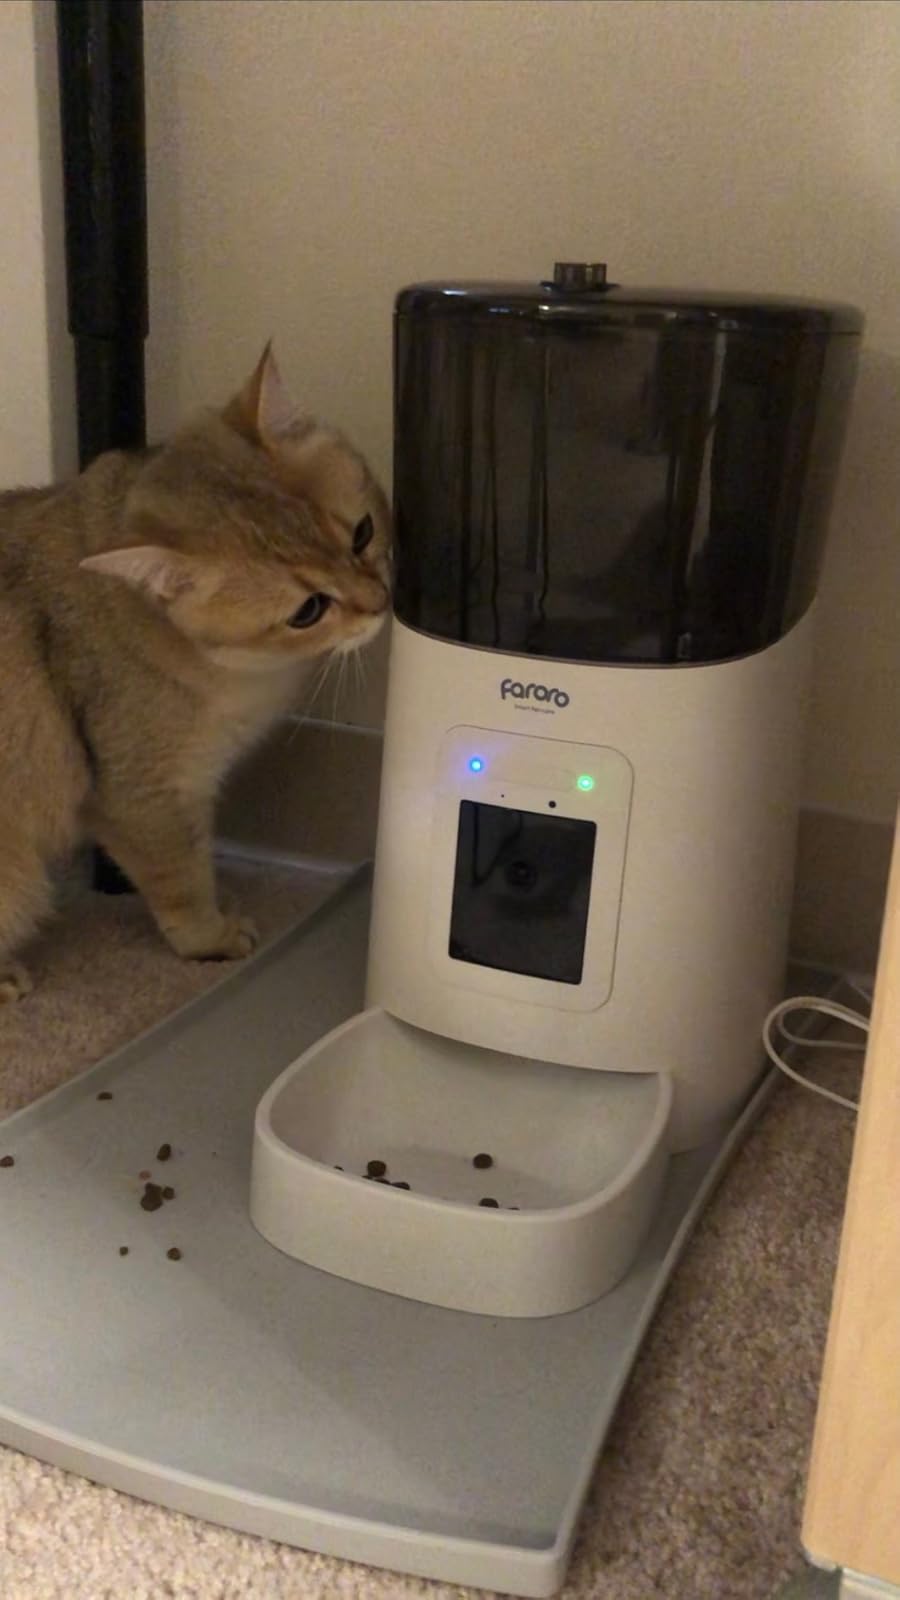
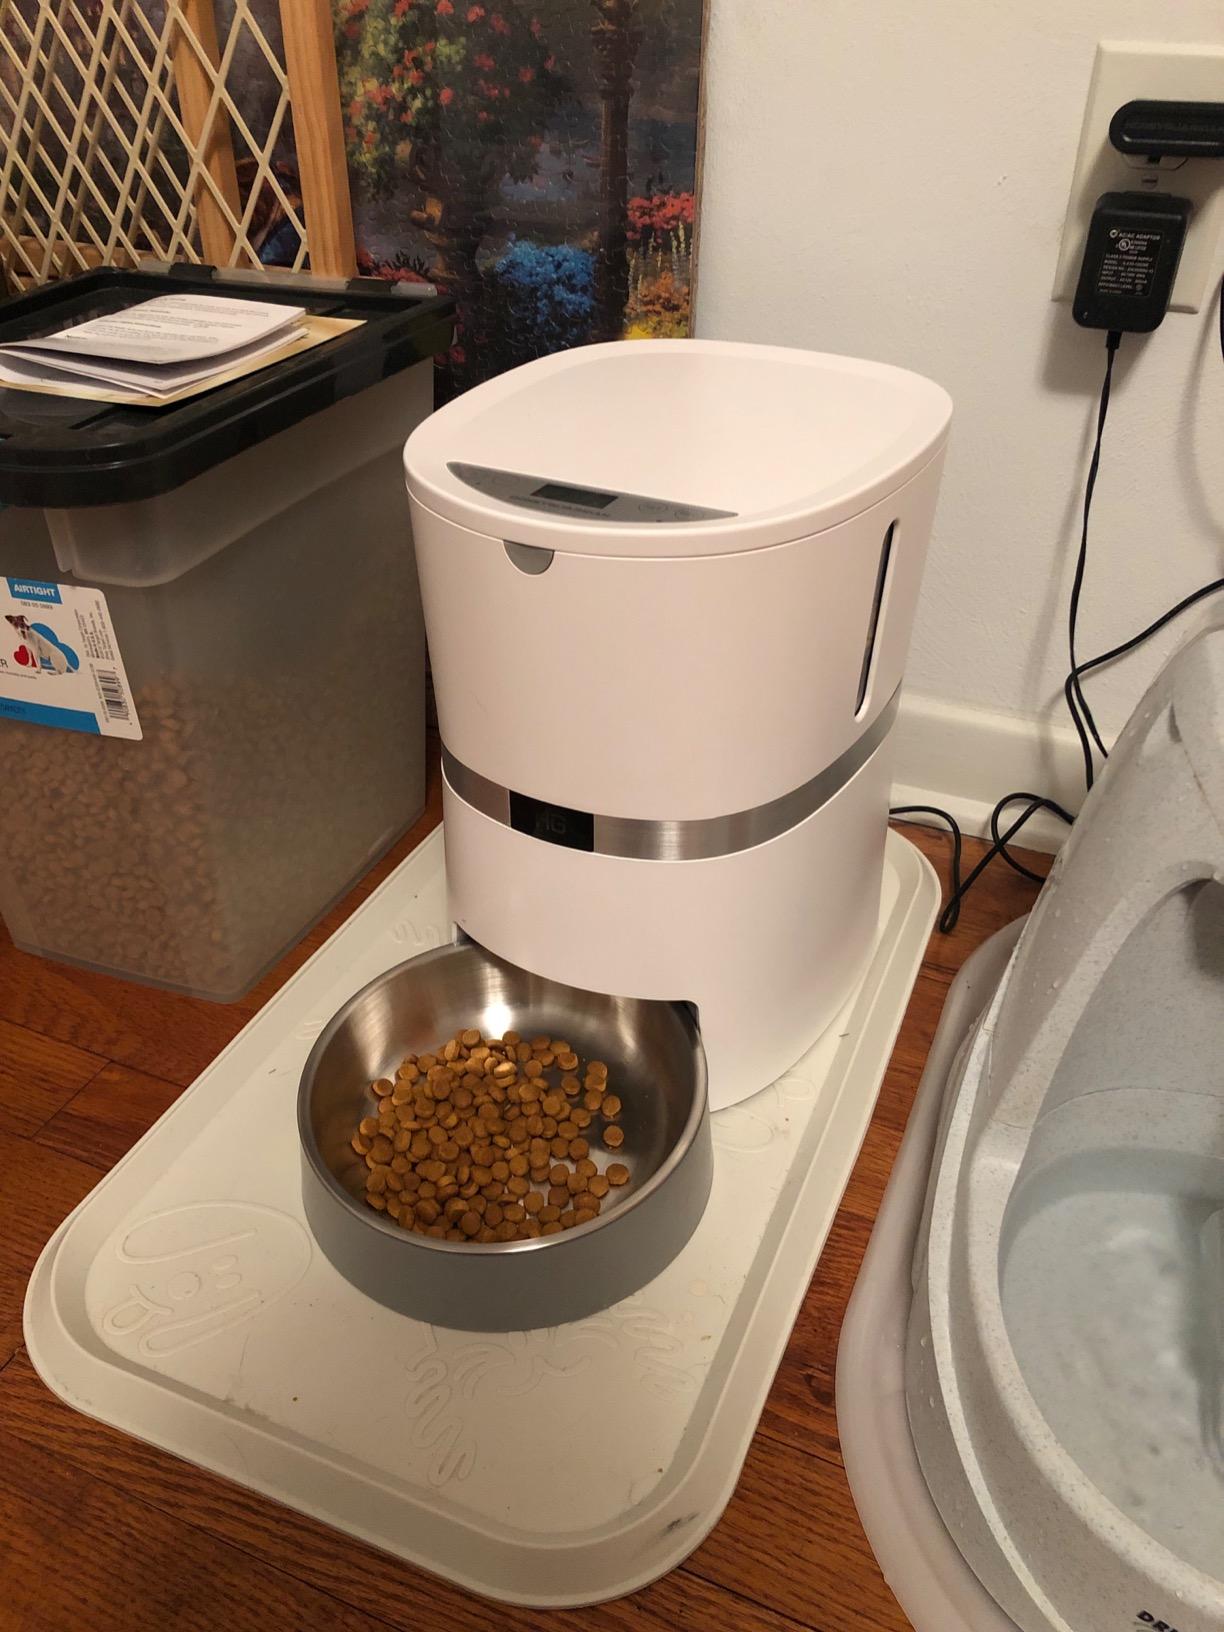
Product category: items_feeder
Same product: no